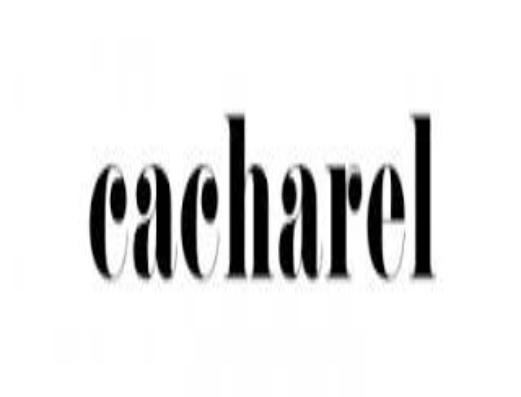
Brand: Cacharel
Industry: Clothes